New Frankfurt Old Town

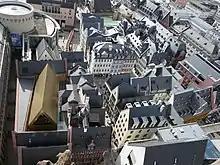
View from Frankfurt Cathedral to the Dom-Römer area (April 2018), on the left the town house on the market

The New Frankfurt Old Town, also known as the Dom-Römer Quarter ( or ), is the centre of the old town of Frankfurt am Main, Germany. It was reconstructed from 2012 to 2018 as part of a major urban development project called the Dom-Römer Project.